2008 UCI Track Cycling World Championships – Women's scratch

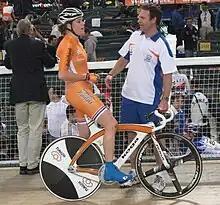
Ellen van Dijk after a World Cup scratch race in January 2008

"I was never World champion so it is my biggest victory so far! I was focused on the individual pursuit, everything for me was on that. My individual pursuit was good, but I was fifth and just missed the finals. I was very disappointed because I also missed the Olympic Games, because I only started riding [world cups] on the track four months ago. I didn't have enough points to ride in the individual pursuit in the Olympics." About the scratch race she continued: "My plan was to attack about 10 laps from the finish, I wanted to go when the speed was a bit lower. I did it about eight laps before the finish. I was surprised, but every country has just one rider so they don't work together. That was better for me to ride away. I didn't look behind, just once", she added. "I knew I had to give it everything and if there was no gap, then there was no gap. But it worked out well." Despite having quite a considerable gap coming into the final lap, Van Dijk refused to believe that the race was won until the very end. She detailed the point at which she realised that she was definitely going to triumph. "Just 100 metres before the finish", she said. "I didn't know how big the gap was [before then], I didn't look back, I was just focused on riding hard and getting everything out." A few days on from the frustration of non-qualification, her new rainbow jersey and gold medal provide her with a great deal of compensation. "I was really, really disappointed with that", she confirmed. "But this makes up for it."